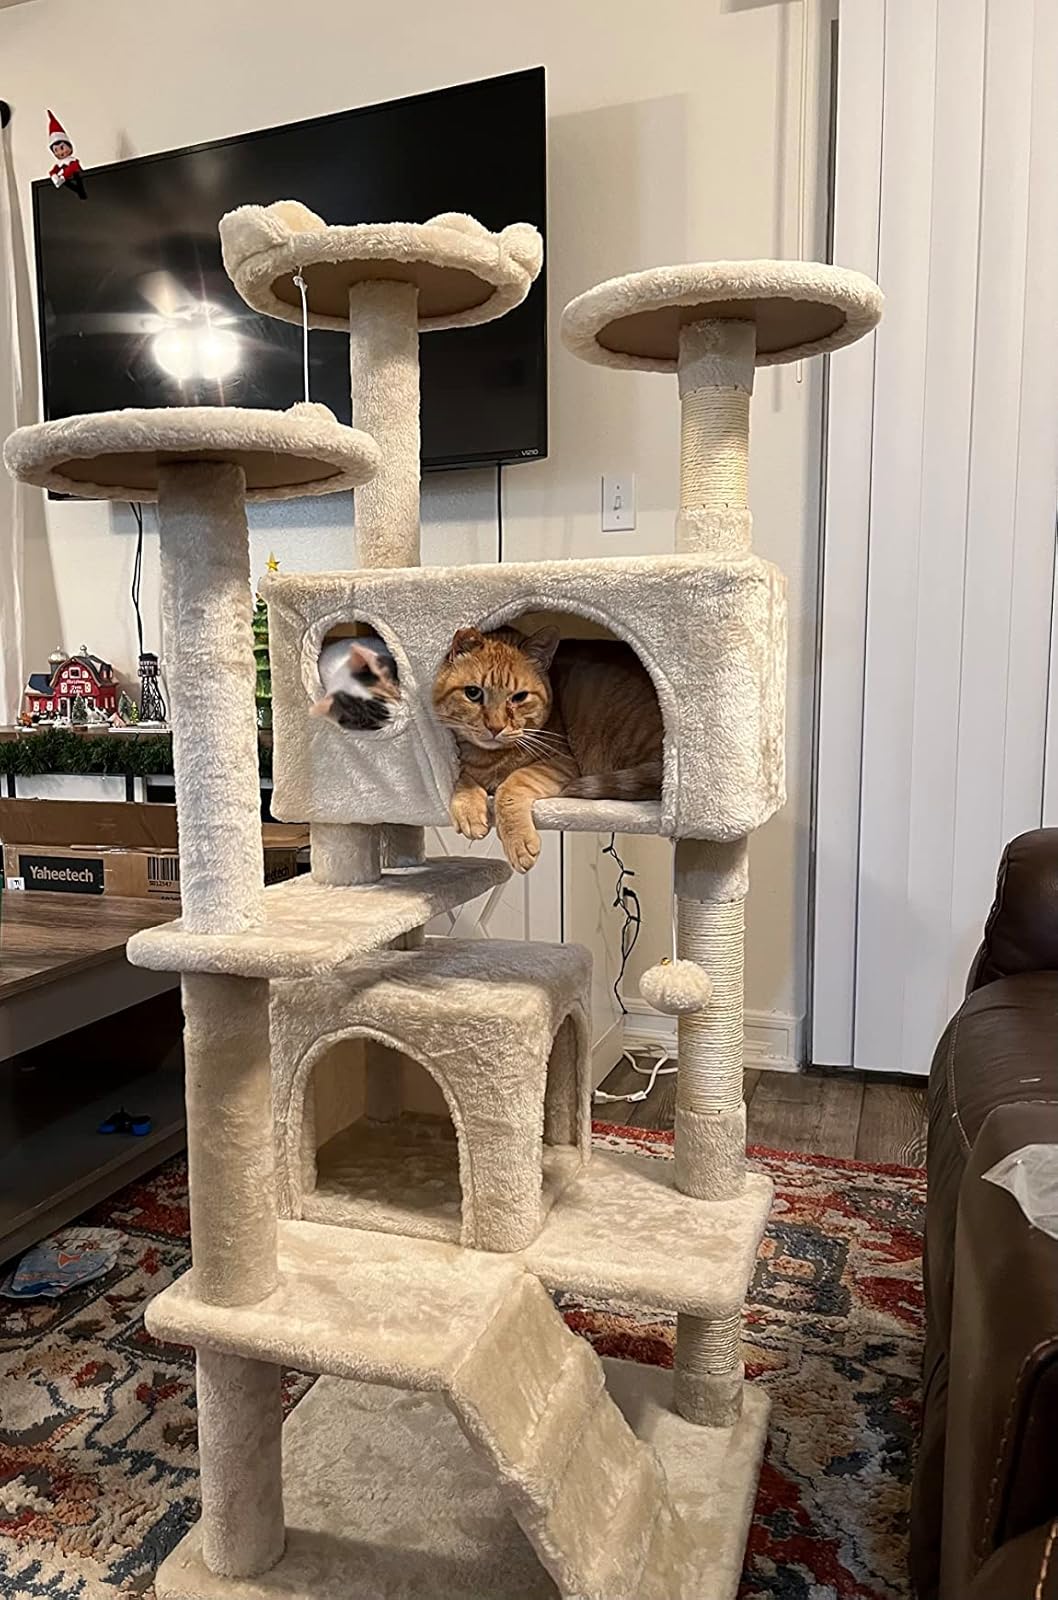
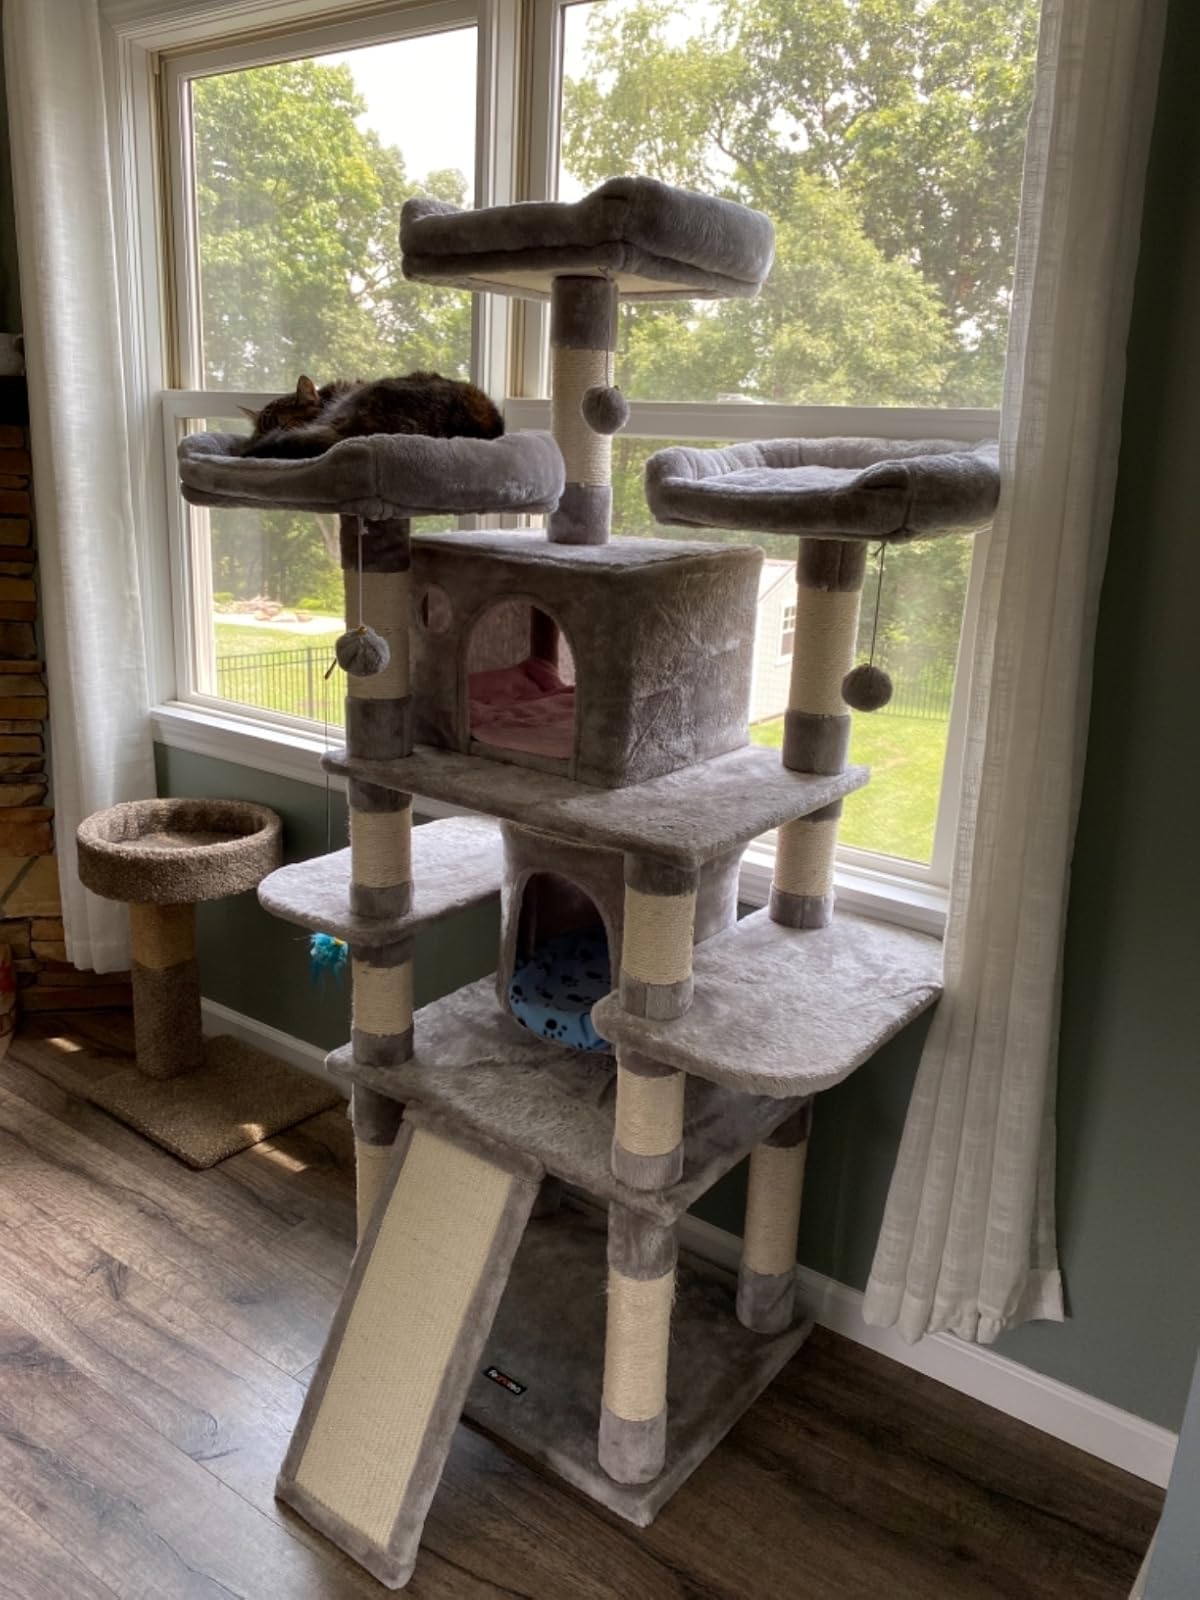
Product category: items_cat tree
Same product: no